Elena Fomicheva

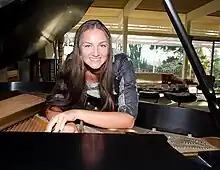
Elena Fomicheva (Los Angeles, 2011)

Elena Fomicheva (born April 11, 1987) is a classical pianist, soloist and accompanist.